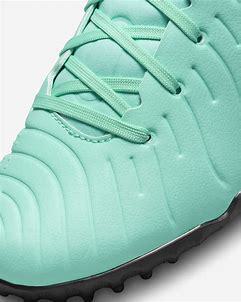
Brand: Nike
Model: Jr Tiempo Legend 10 Academy